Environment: real
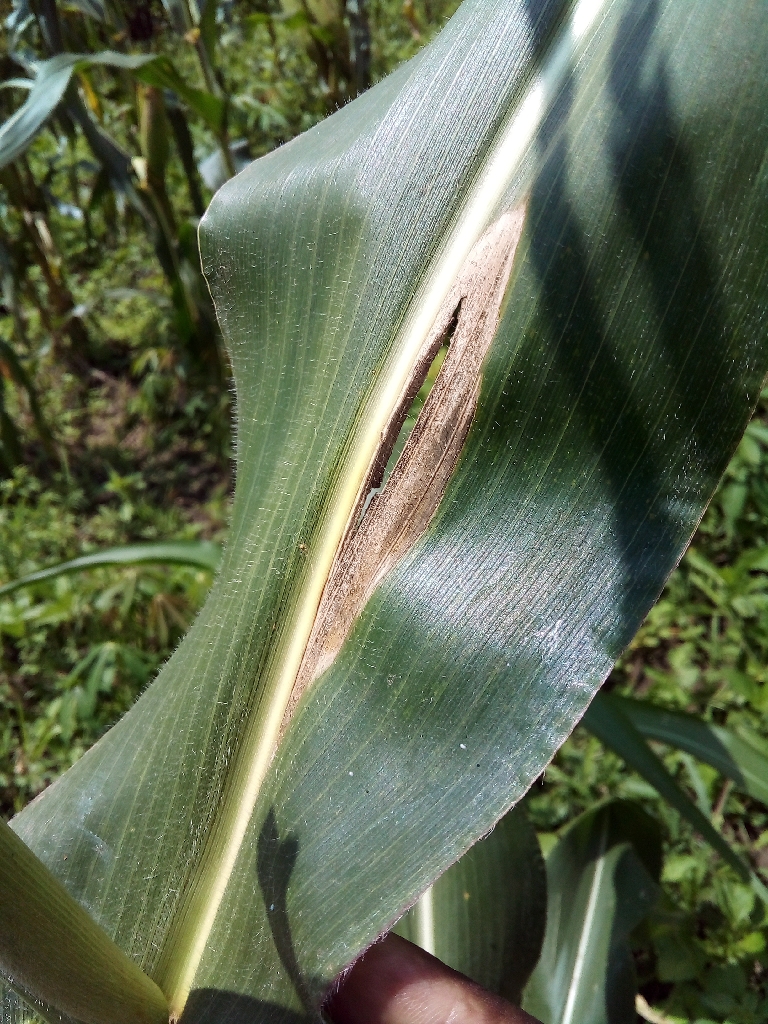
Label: northern_corn_leaf_blight